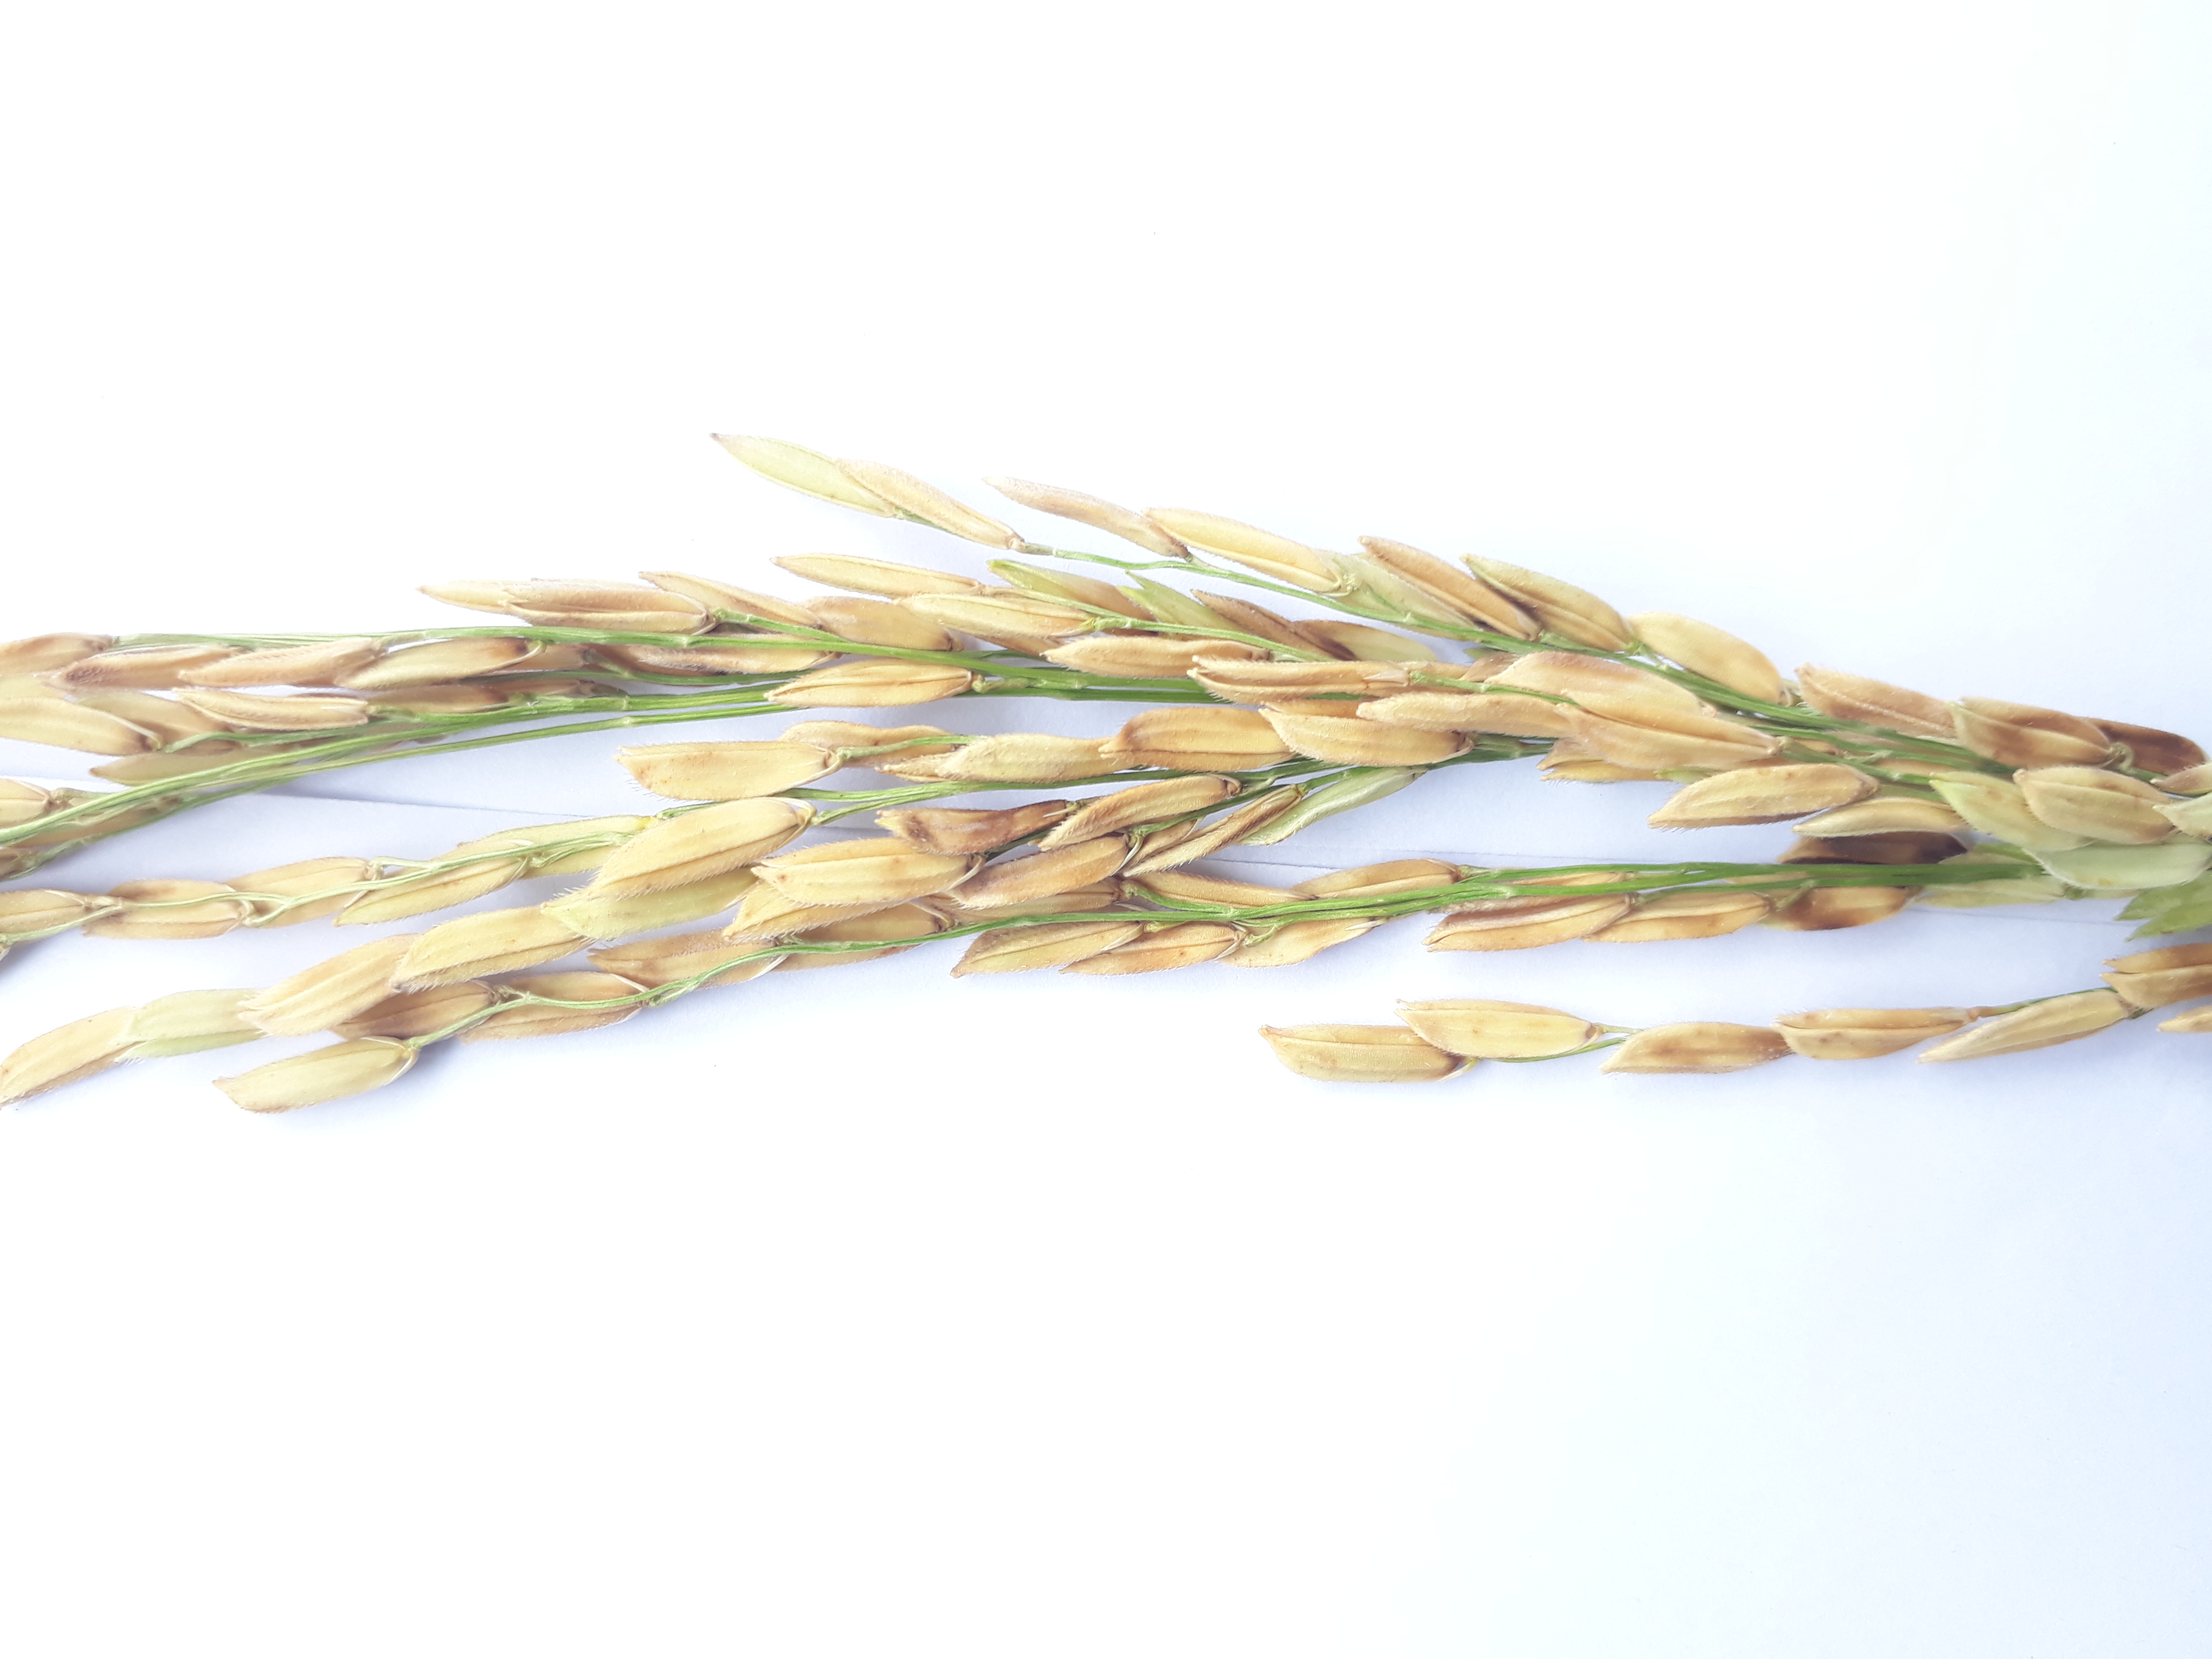
Label: Very Damage